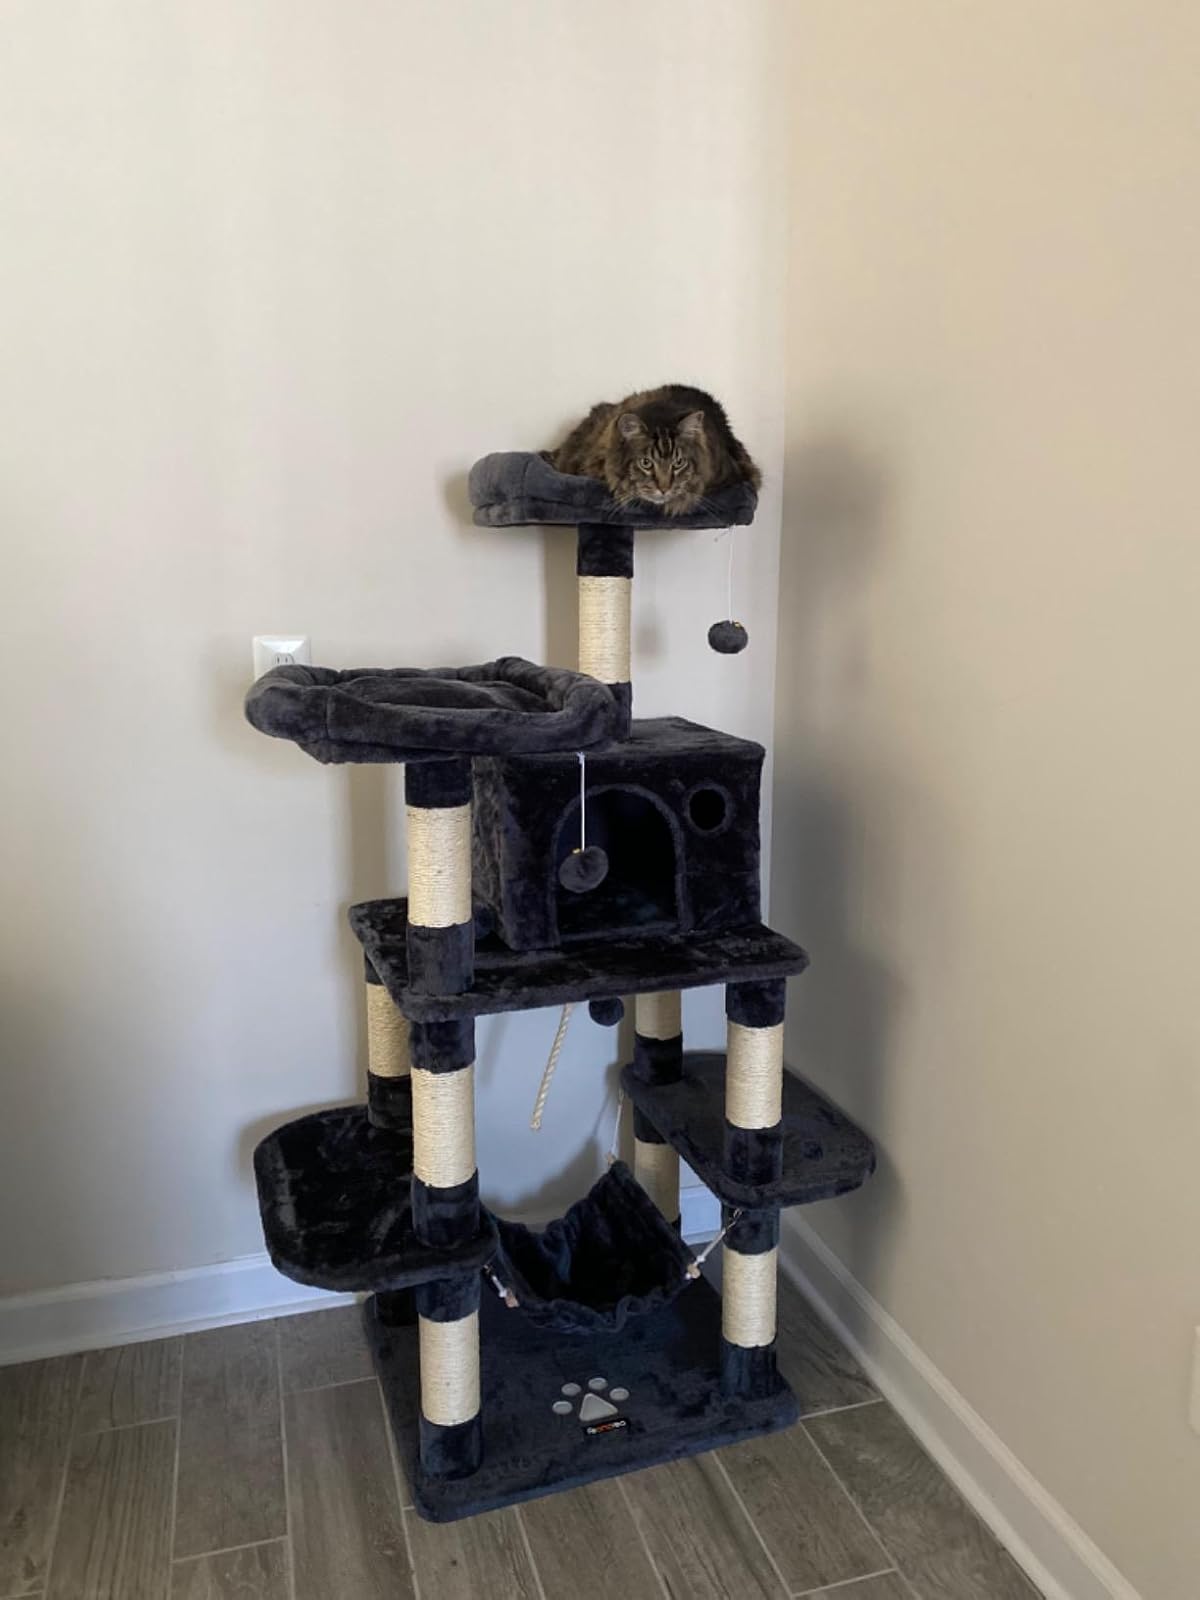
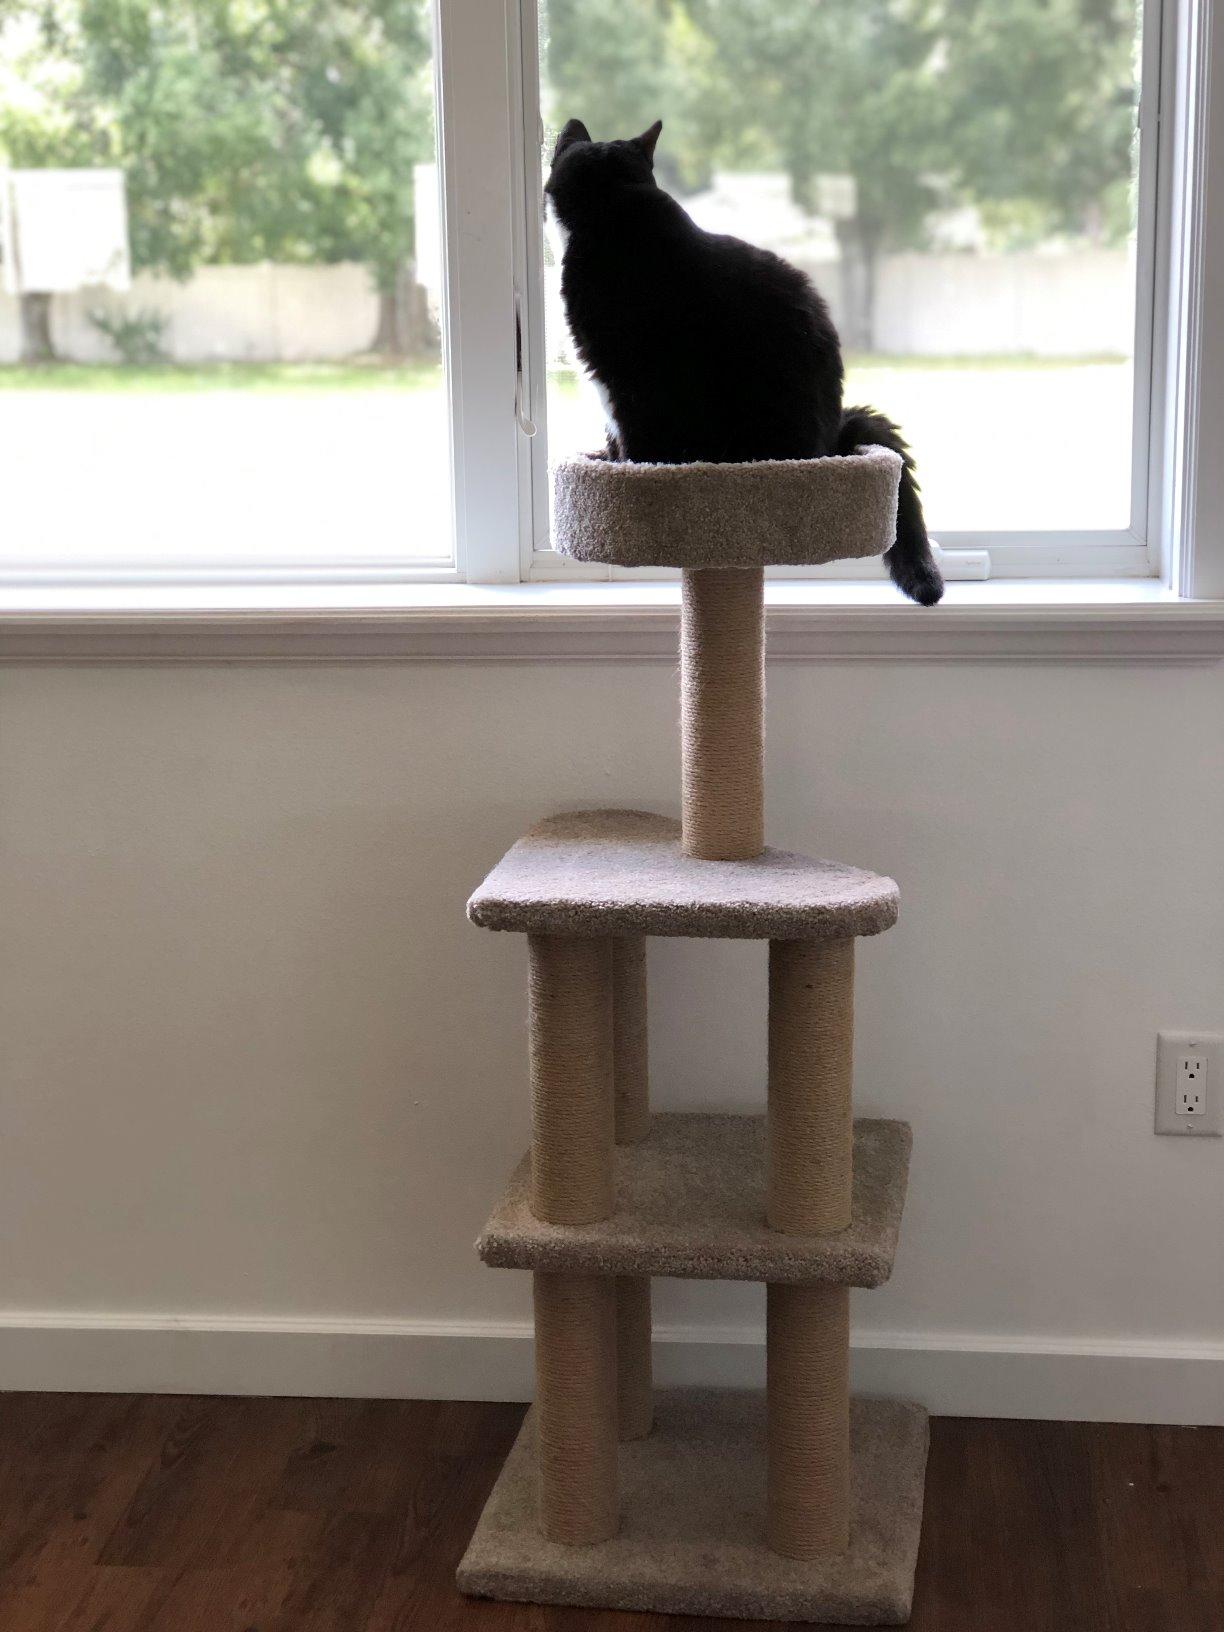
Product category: items_cat tree
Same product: no